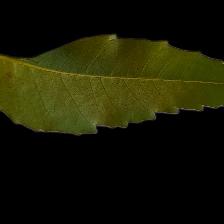
Plant: Neem